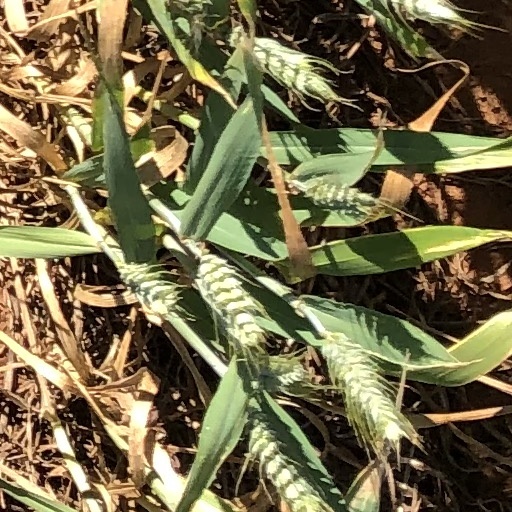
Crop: wheat